Churrasco

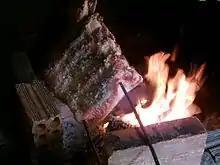
Brazilian "churrasco"

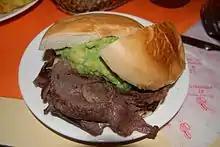
"Churrasco" sandwich from Chile

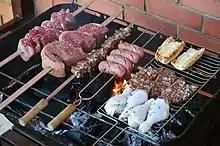
Brazilian barbecue

In Brazil, "churrasco" is the term for a barbecue (similar to the Argentine and Uruguayan "asado") which originated in southern Brazil. It uses a variety of meats, pork, sausage and chicken which may be cooked on a purpose-built "churrasqueira", a barbecue grill, often with supports for spits or skewers. A home equipped with a churrasqueira is a main selling point for properties in Southern Brazil. Portable "churrasqueiras" are similar to those used to prepare the Argentine and Uruguayan "asado", with a grill support, but many Brazilian "churrasqueiras" do not have grills, only the skewers above the embers. The meat may alternatively be cooked on large metal or wood skewers resting on a support or stuck into the ground and roasted with the embers of charcoal (wood may also be used, especially in the state of Rio Grande do Sul).